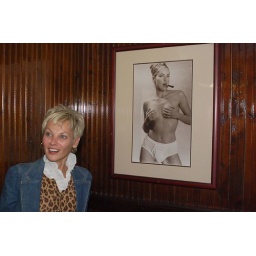
Yep, she's got some junk. Taken in the Men's bathroom at MacKenzie's chop house in Colorado Springs.